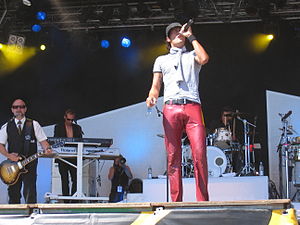
Jimmy Colding
Jimmy Colding med Zididada på Langelandsfestivalen 2006
Jimmy Bacoll er en dansk sanger og skuespiller. han er mest kendt som forsanger i Zididada, men er også med i gruppen Everybody's Talking.